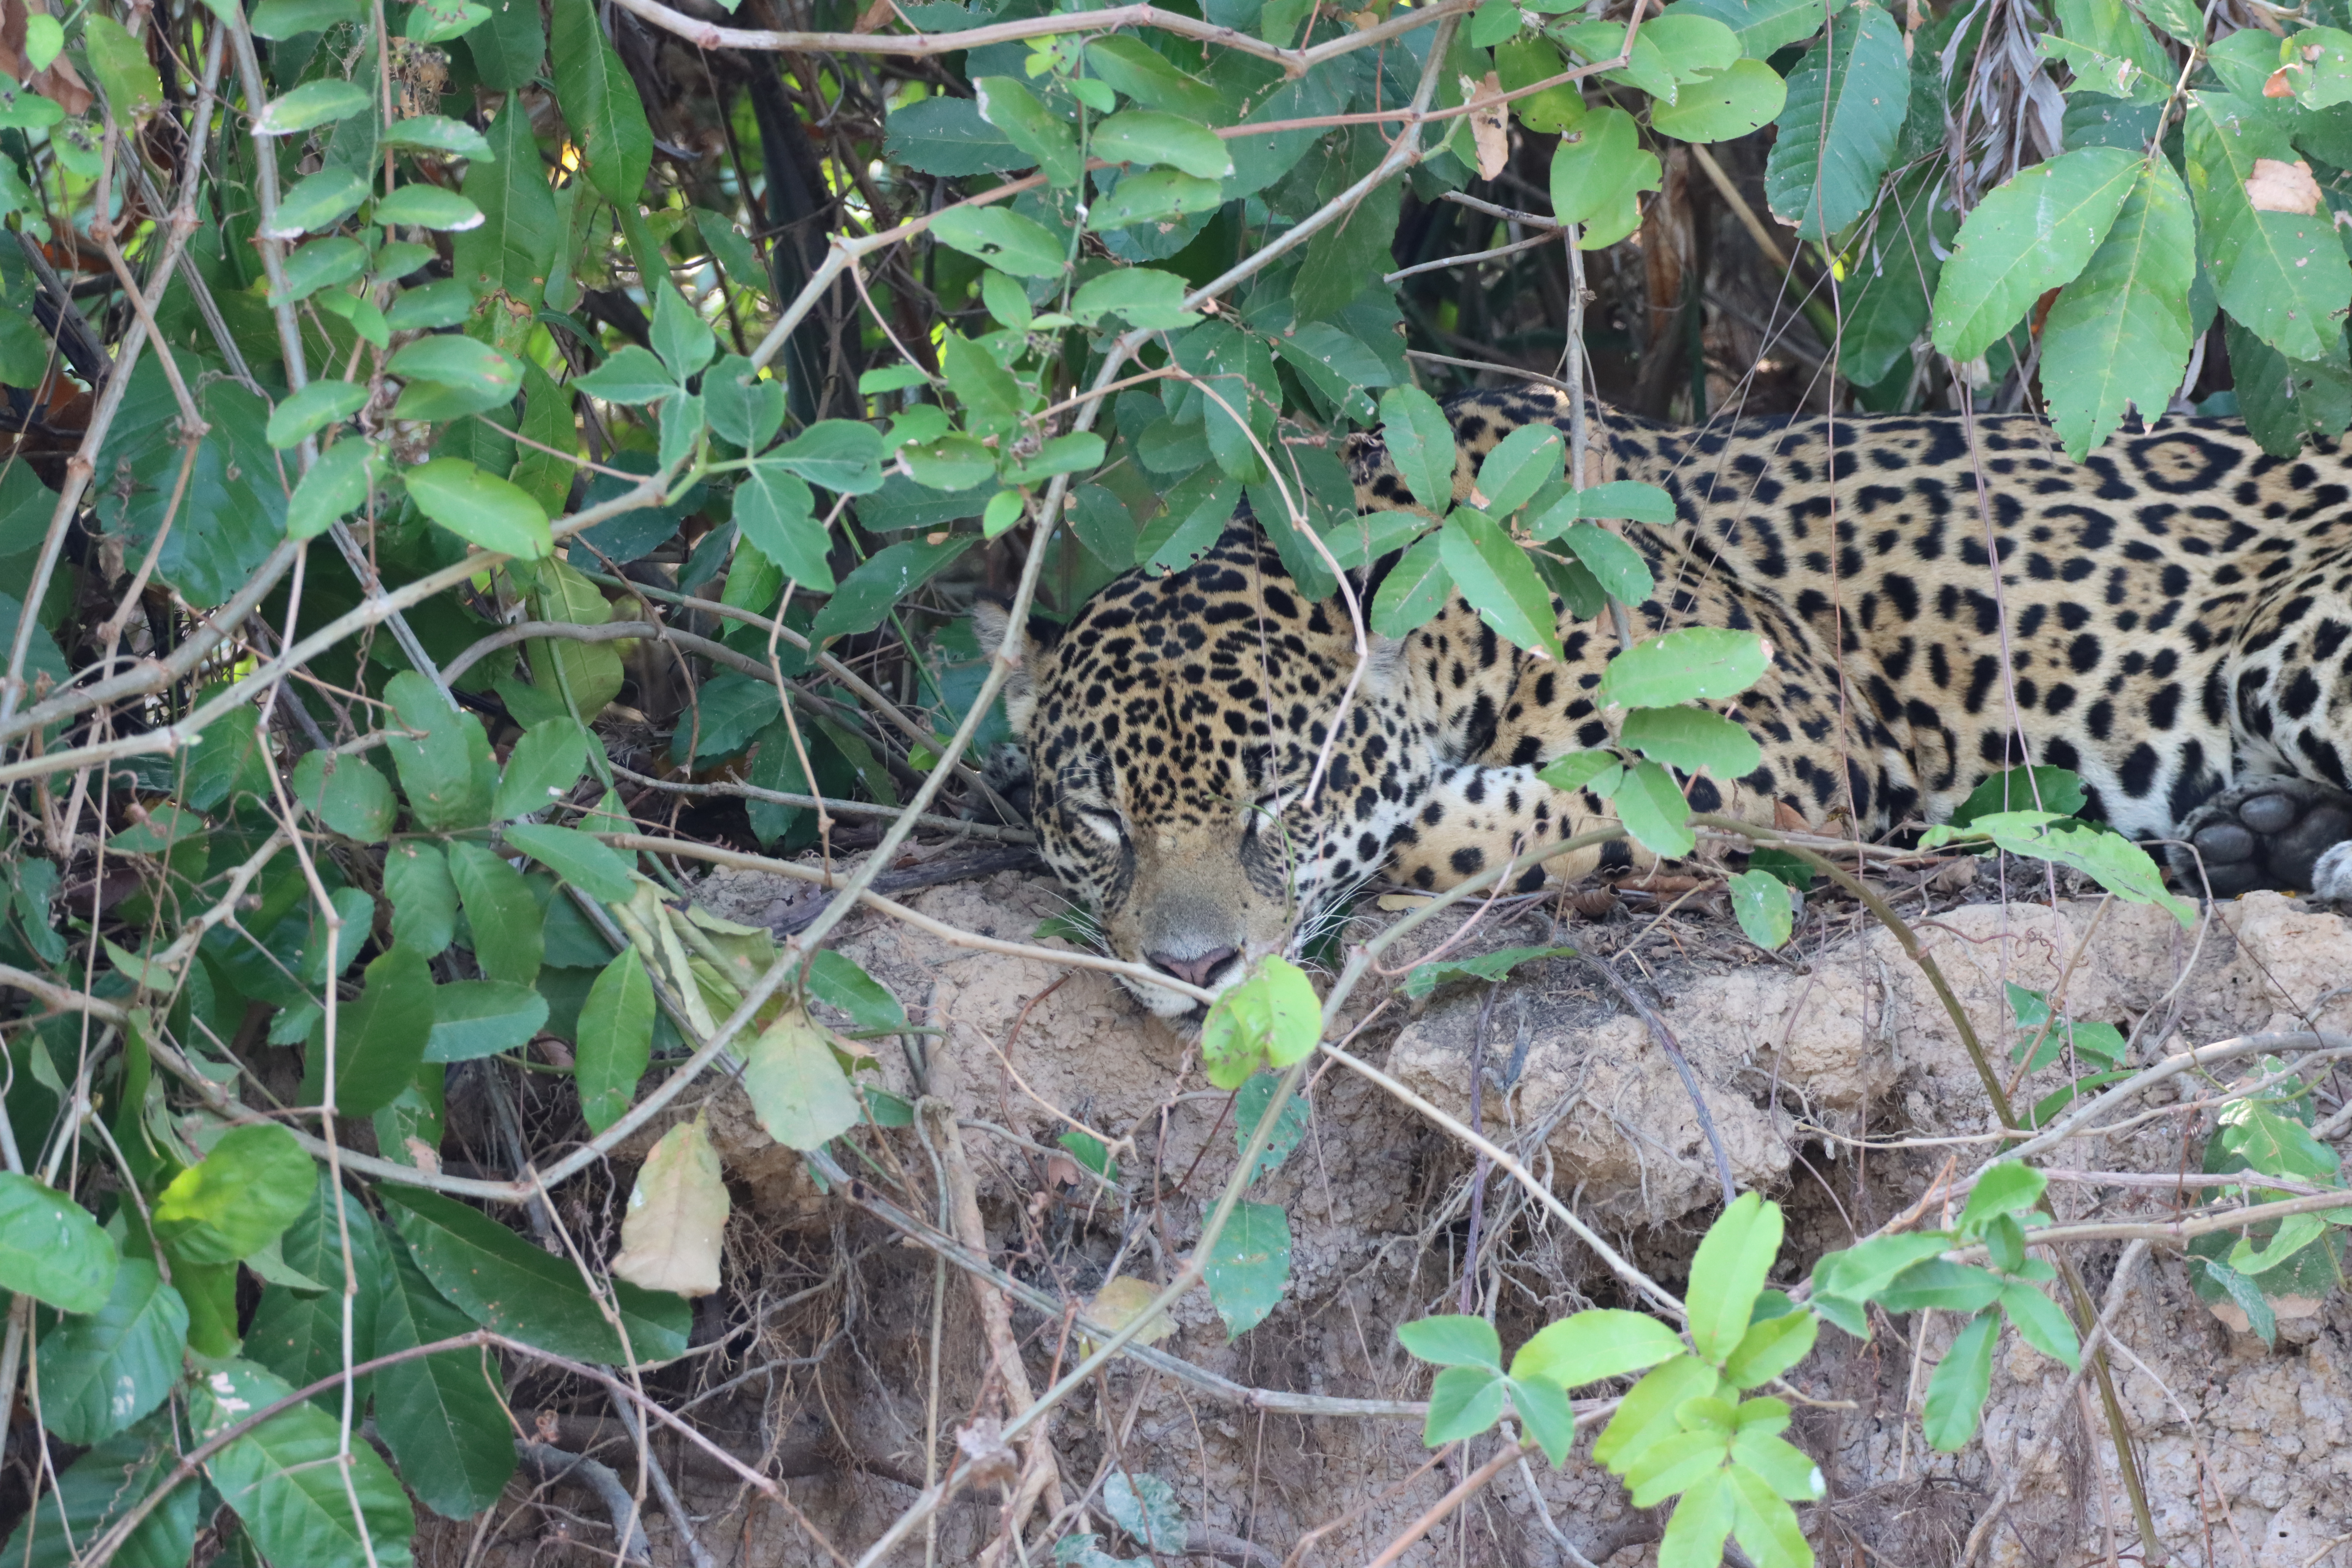
Jaguar: Guaraci